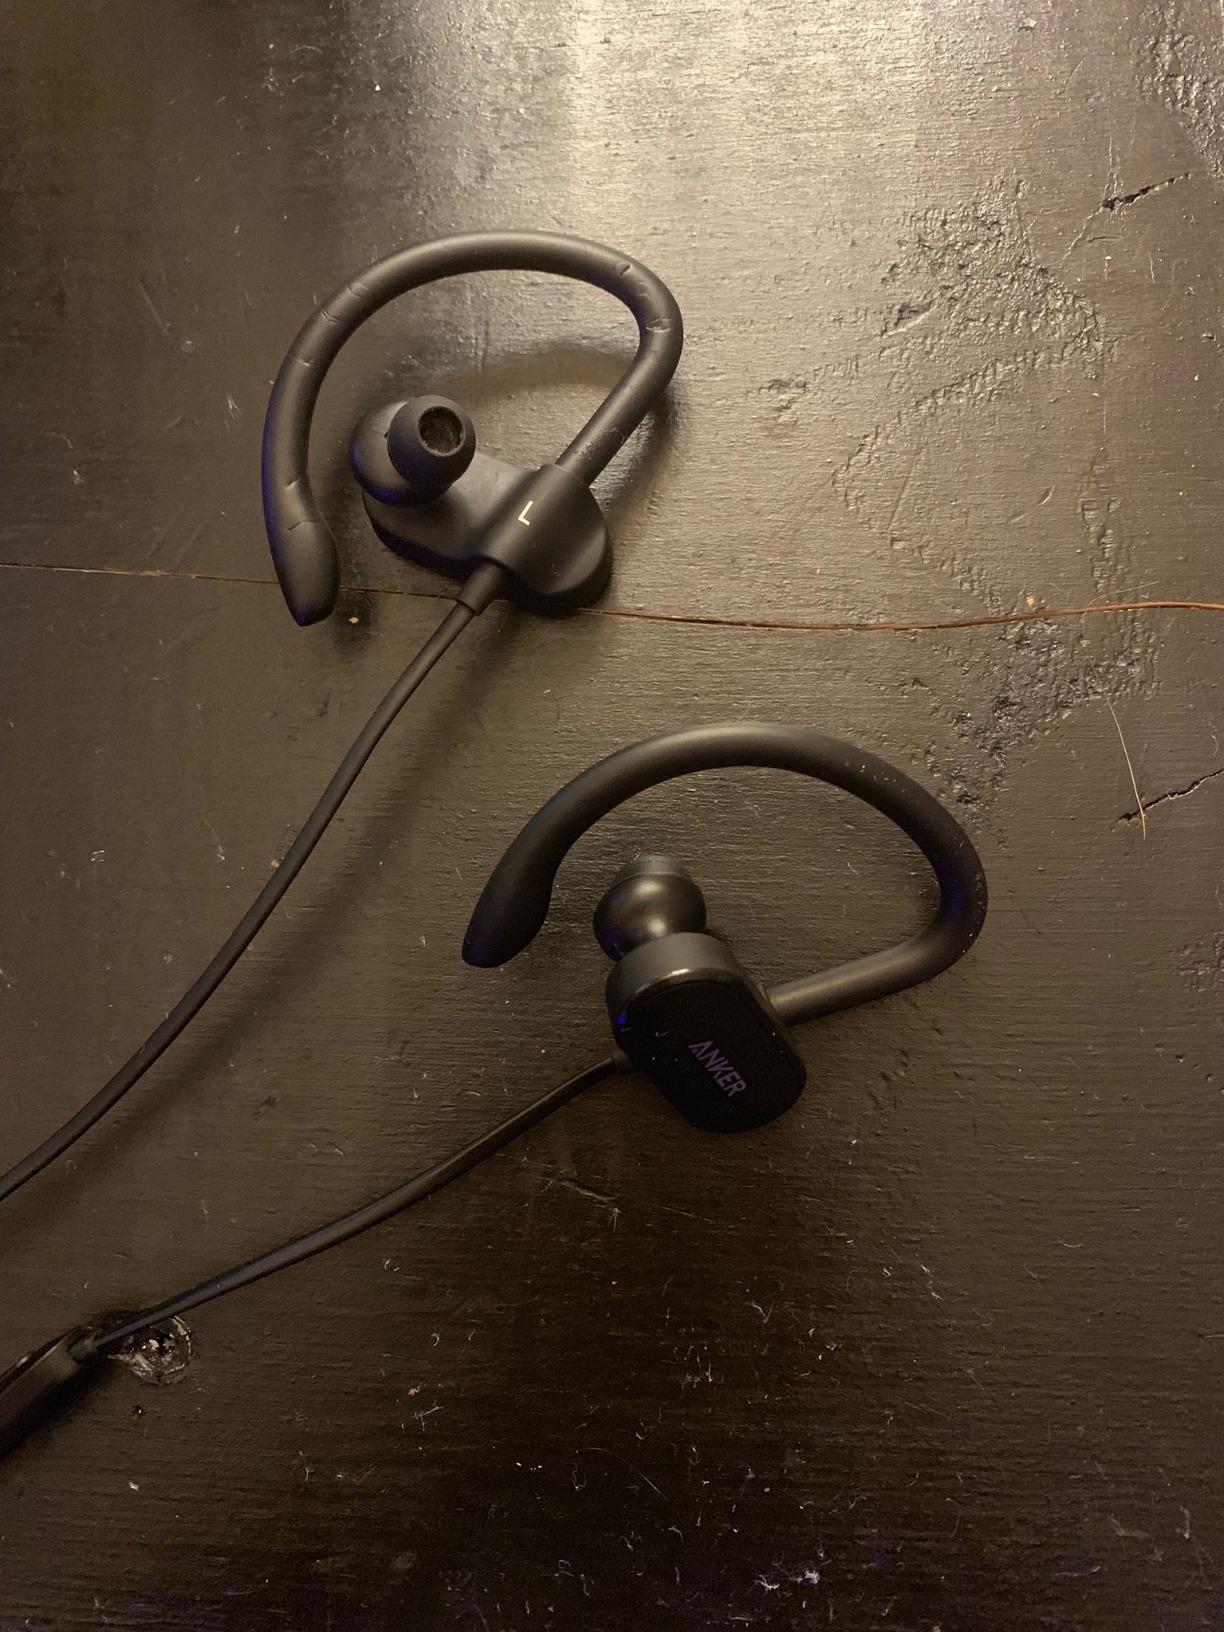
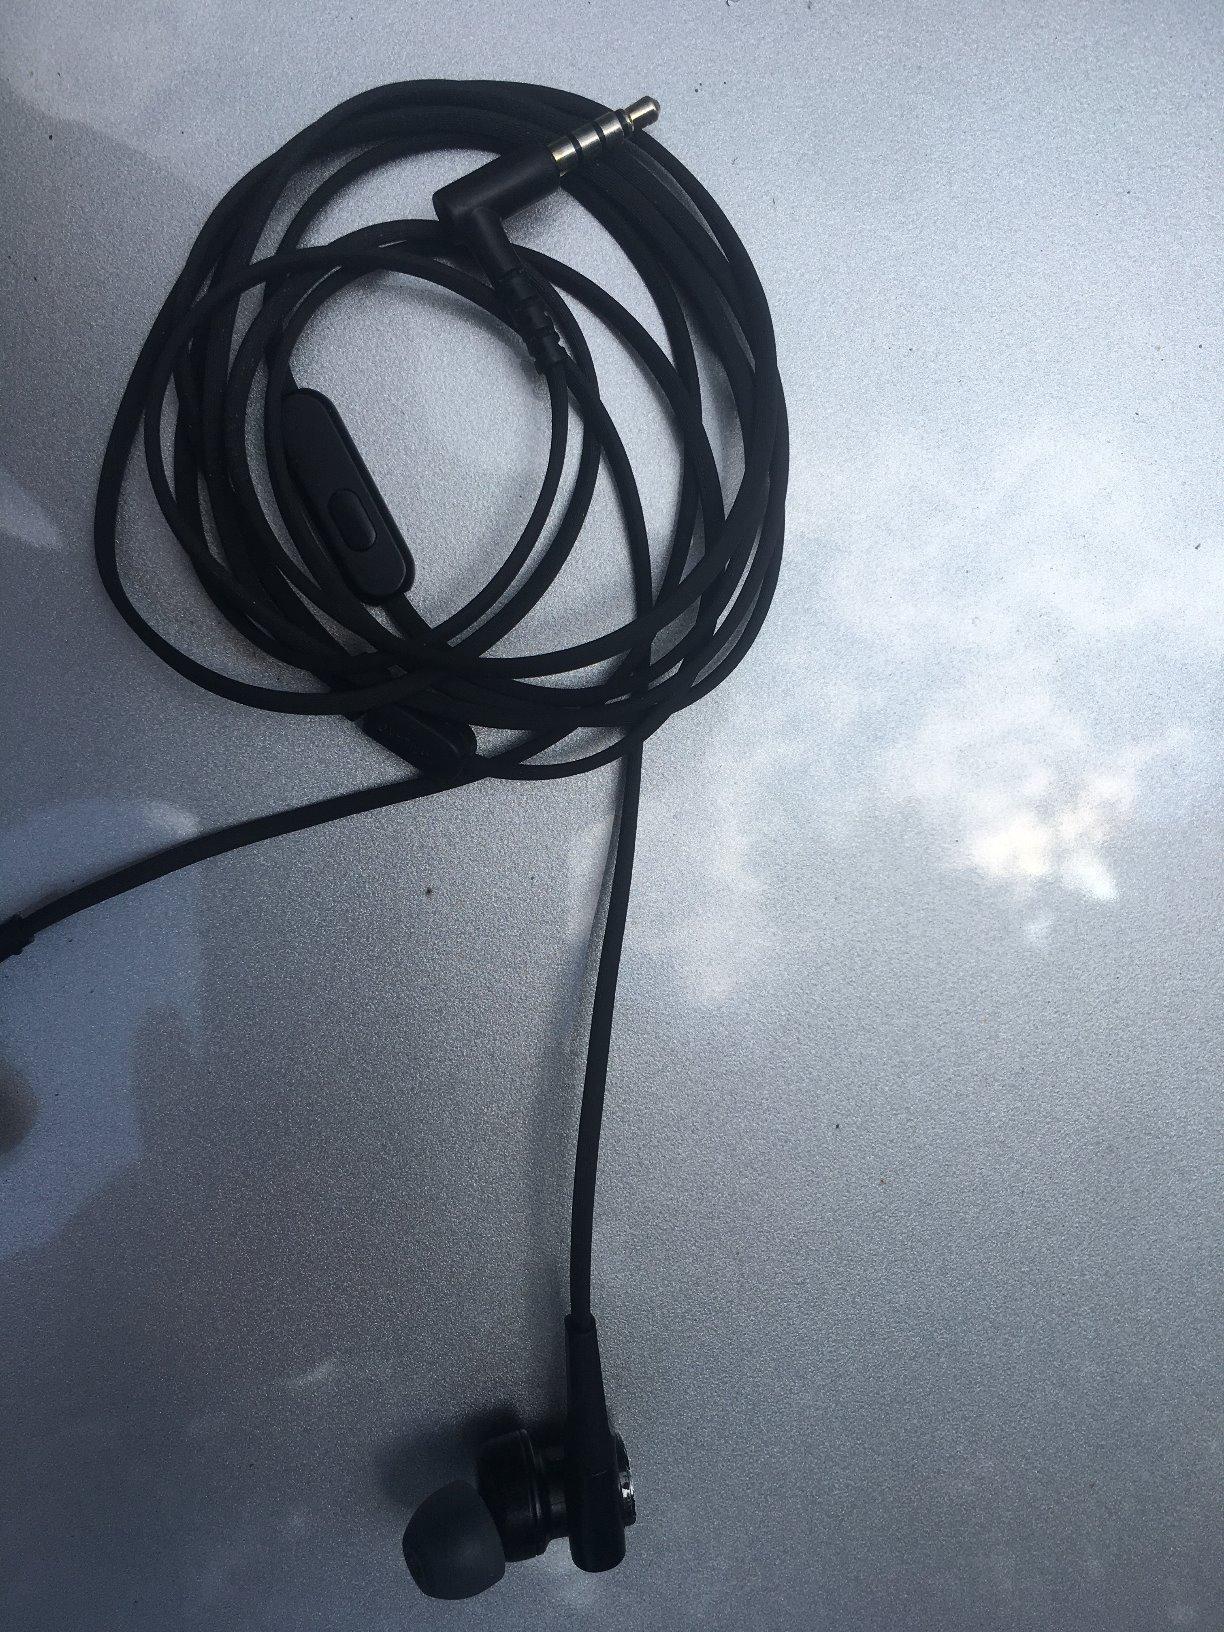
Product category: headphones
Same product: no